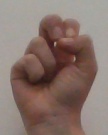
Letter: gaaf